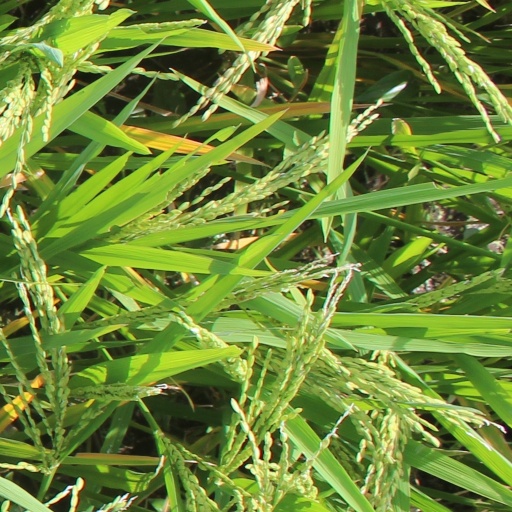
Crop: rice